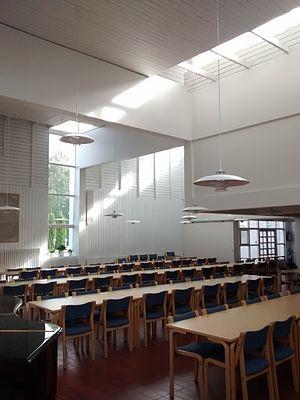
Juha Ilmari Leiviskä est un architecte finlandais.